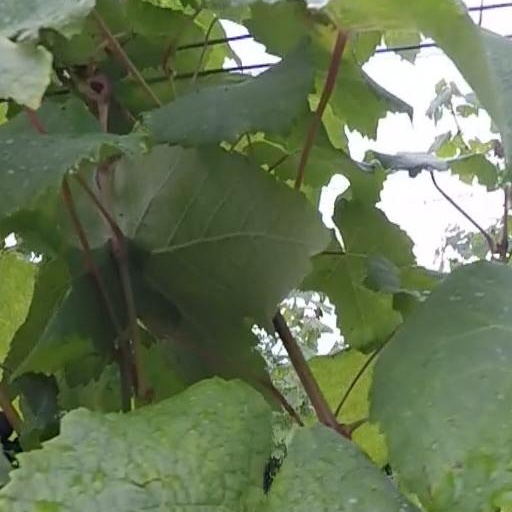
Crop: grape